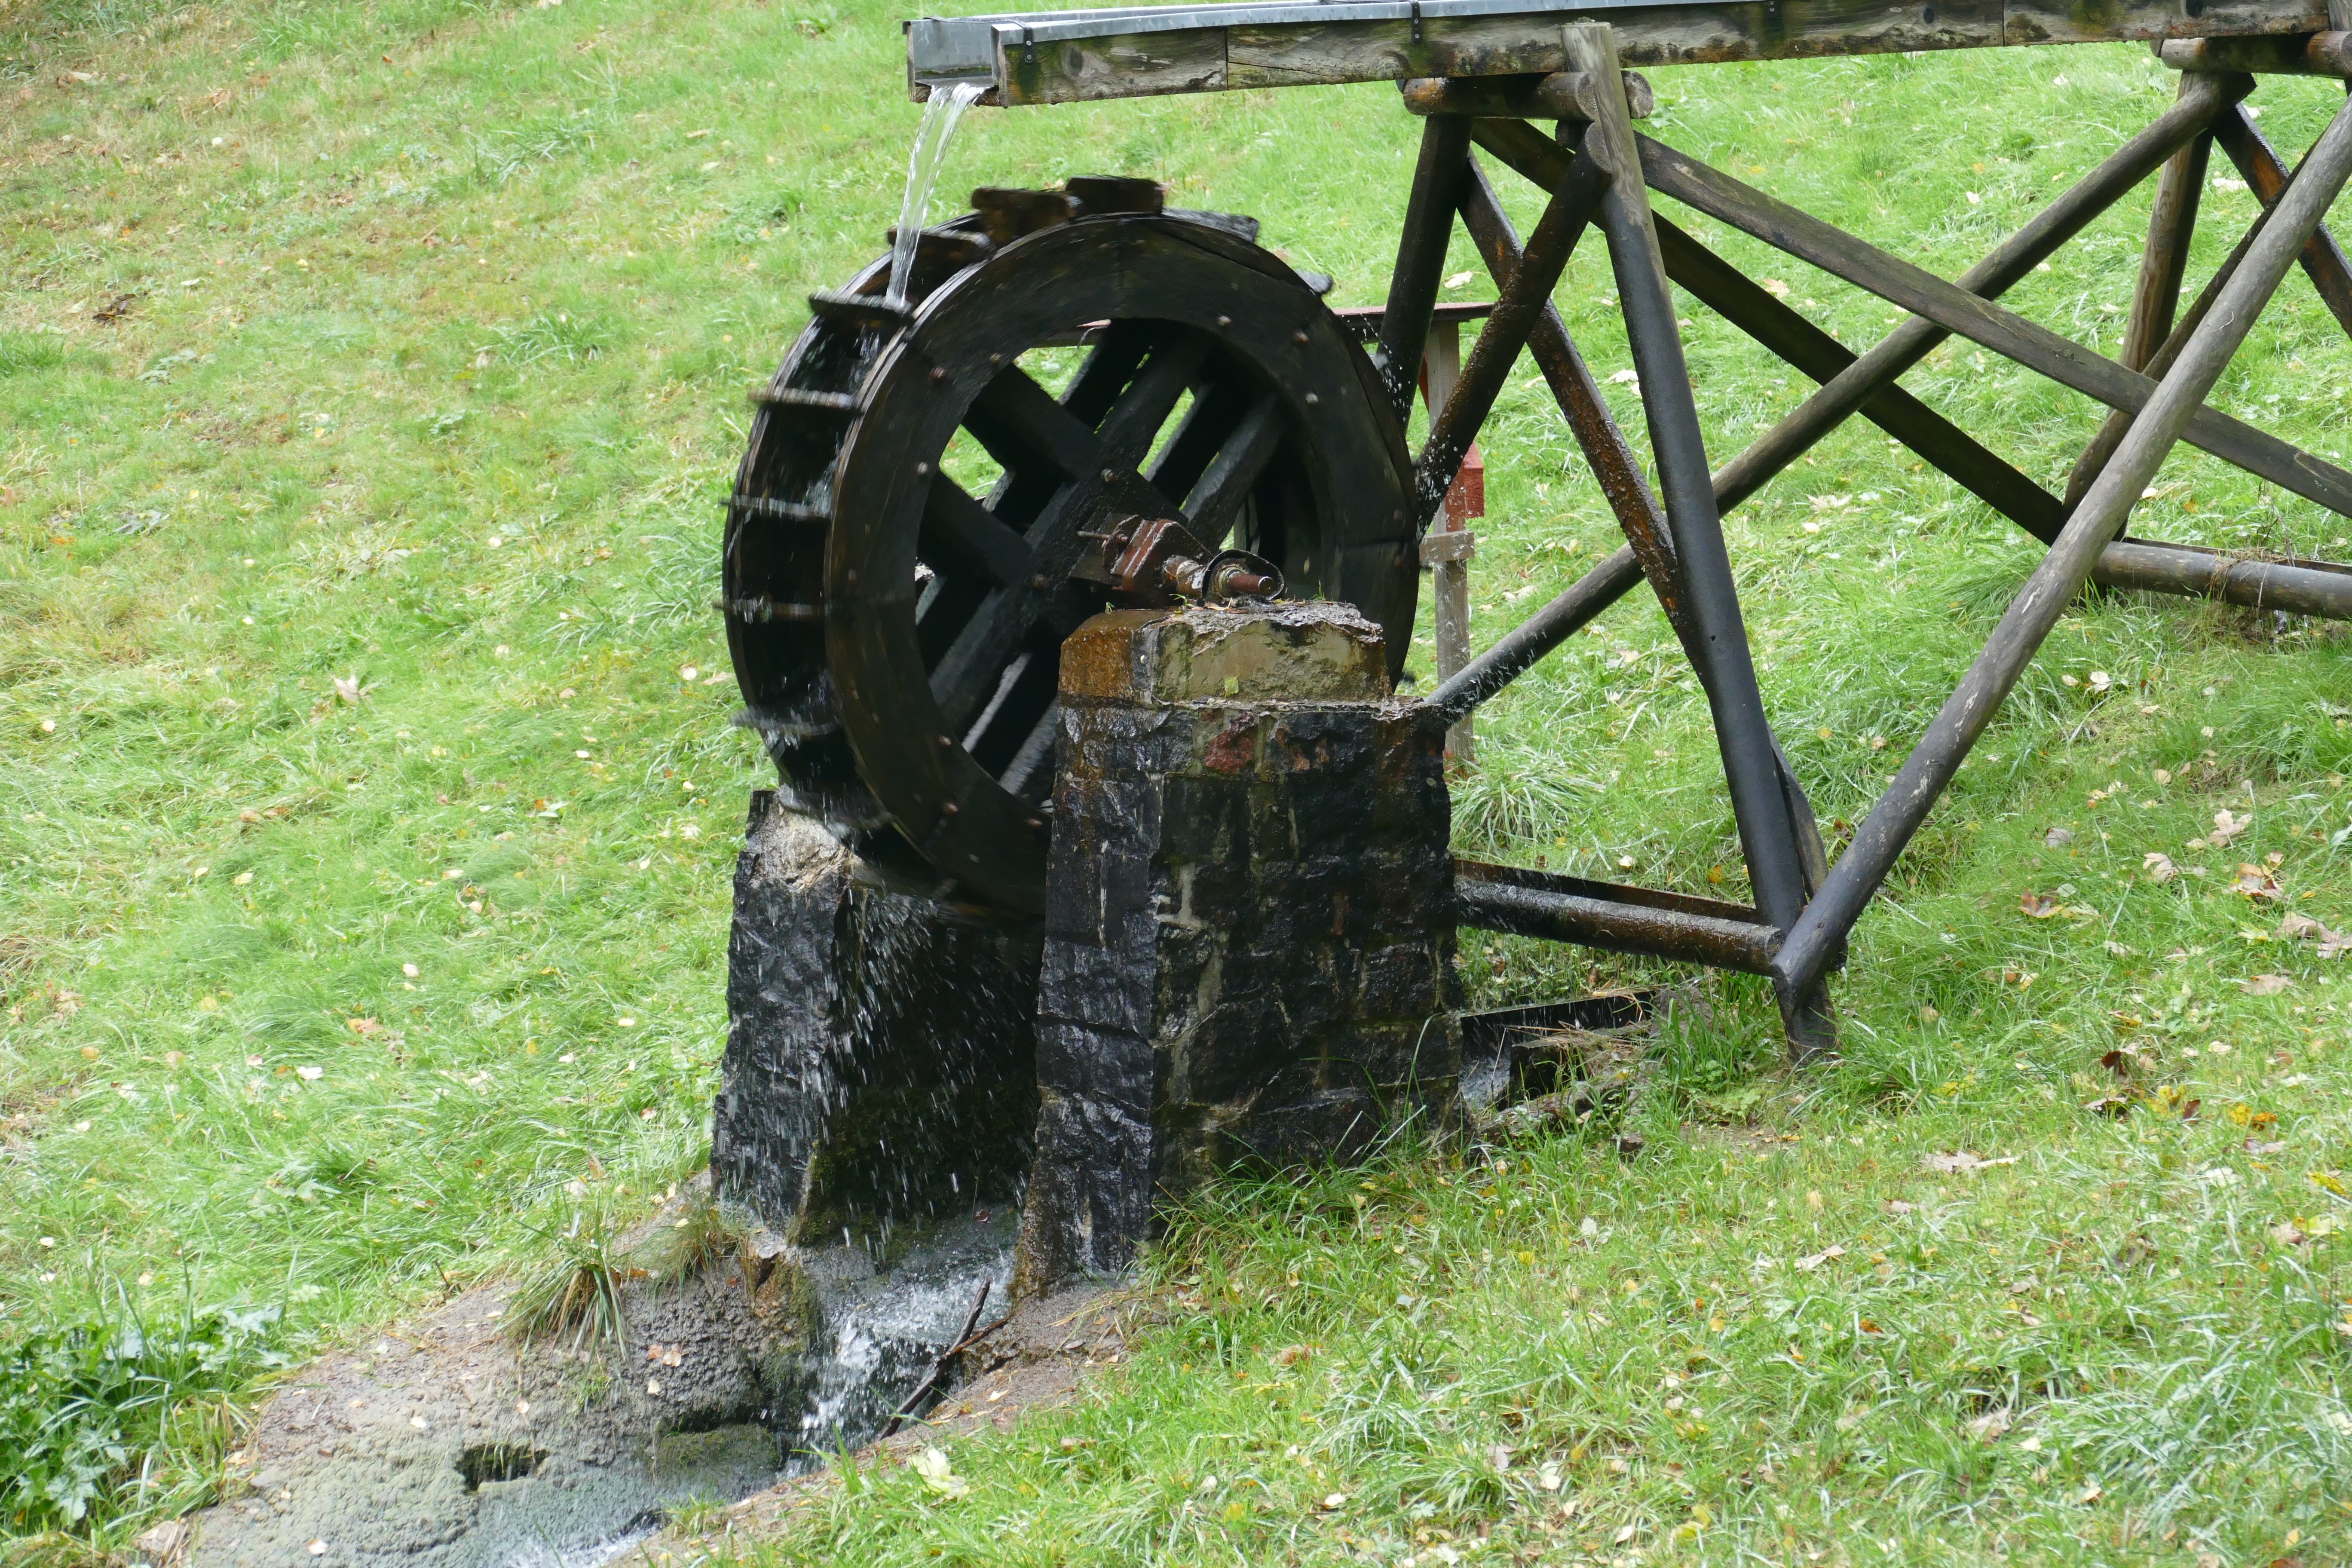
tractor, lawn, wheel, lake, pond, vehicle, park, machine, tire, renewable energy, plough, waterwheel, environmentally friendly, agricultural machinery, construction equipment